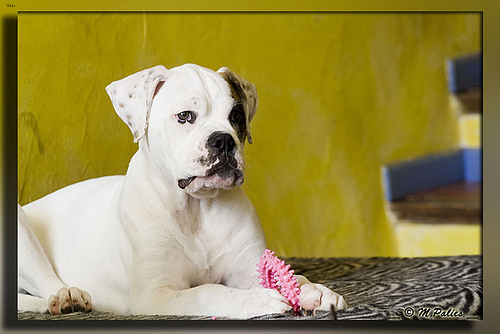
Animal: dog
Breed: american_bulldog